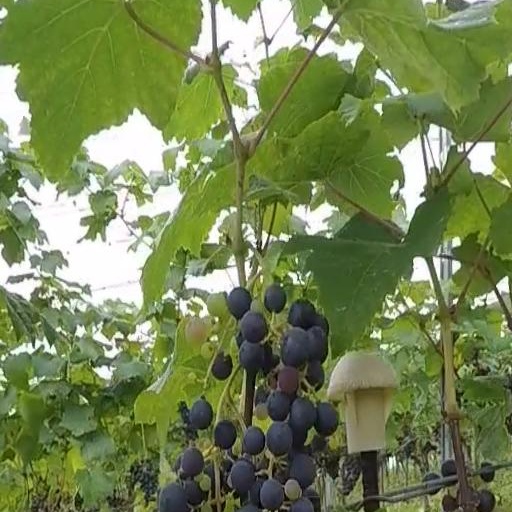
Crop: grape